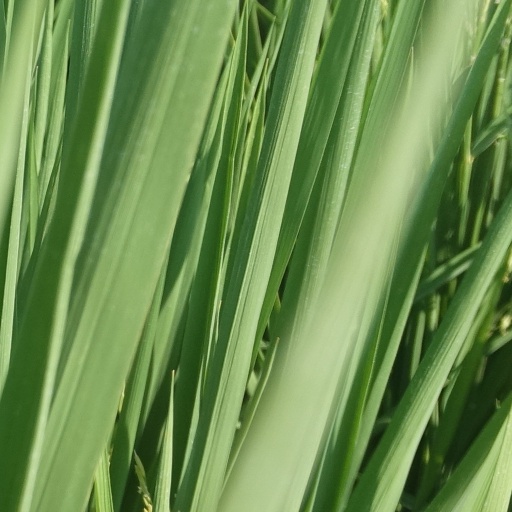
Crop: rice